Community technology

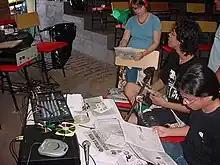
Indymedia collective at Mato Grosso Federal University in Cuiabá, Brazil, hosting a free radio broadcast in 2004

Community technology, community tech for short, is a broad and diverse movement to design and build technology owned by a community to meet its needs. It's oftentimes seen as a counter example to Big Tech.